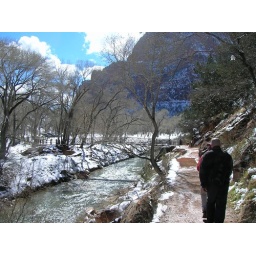
bridge over river